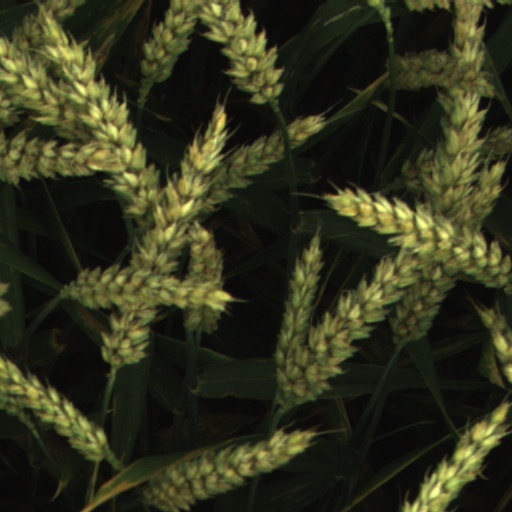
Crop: wheat